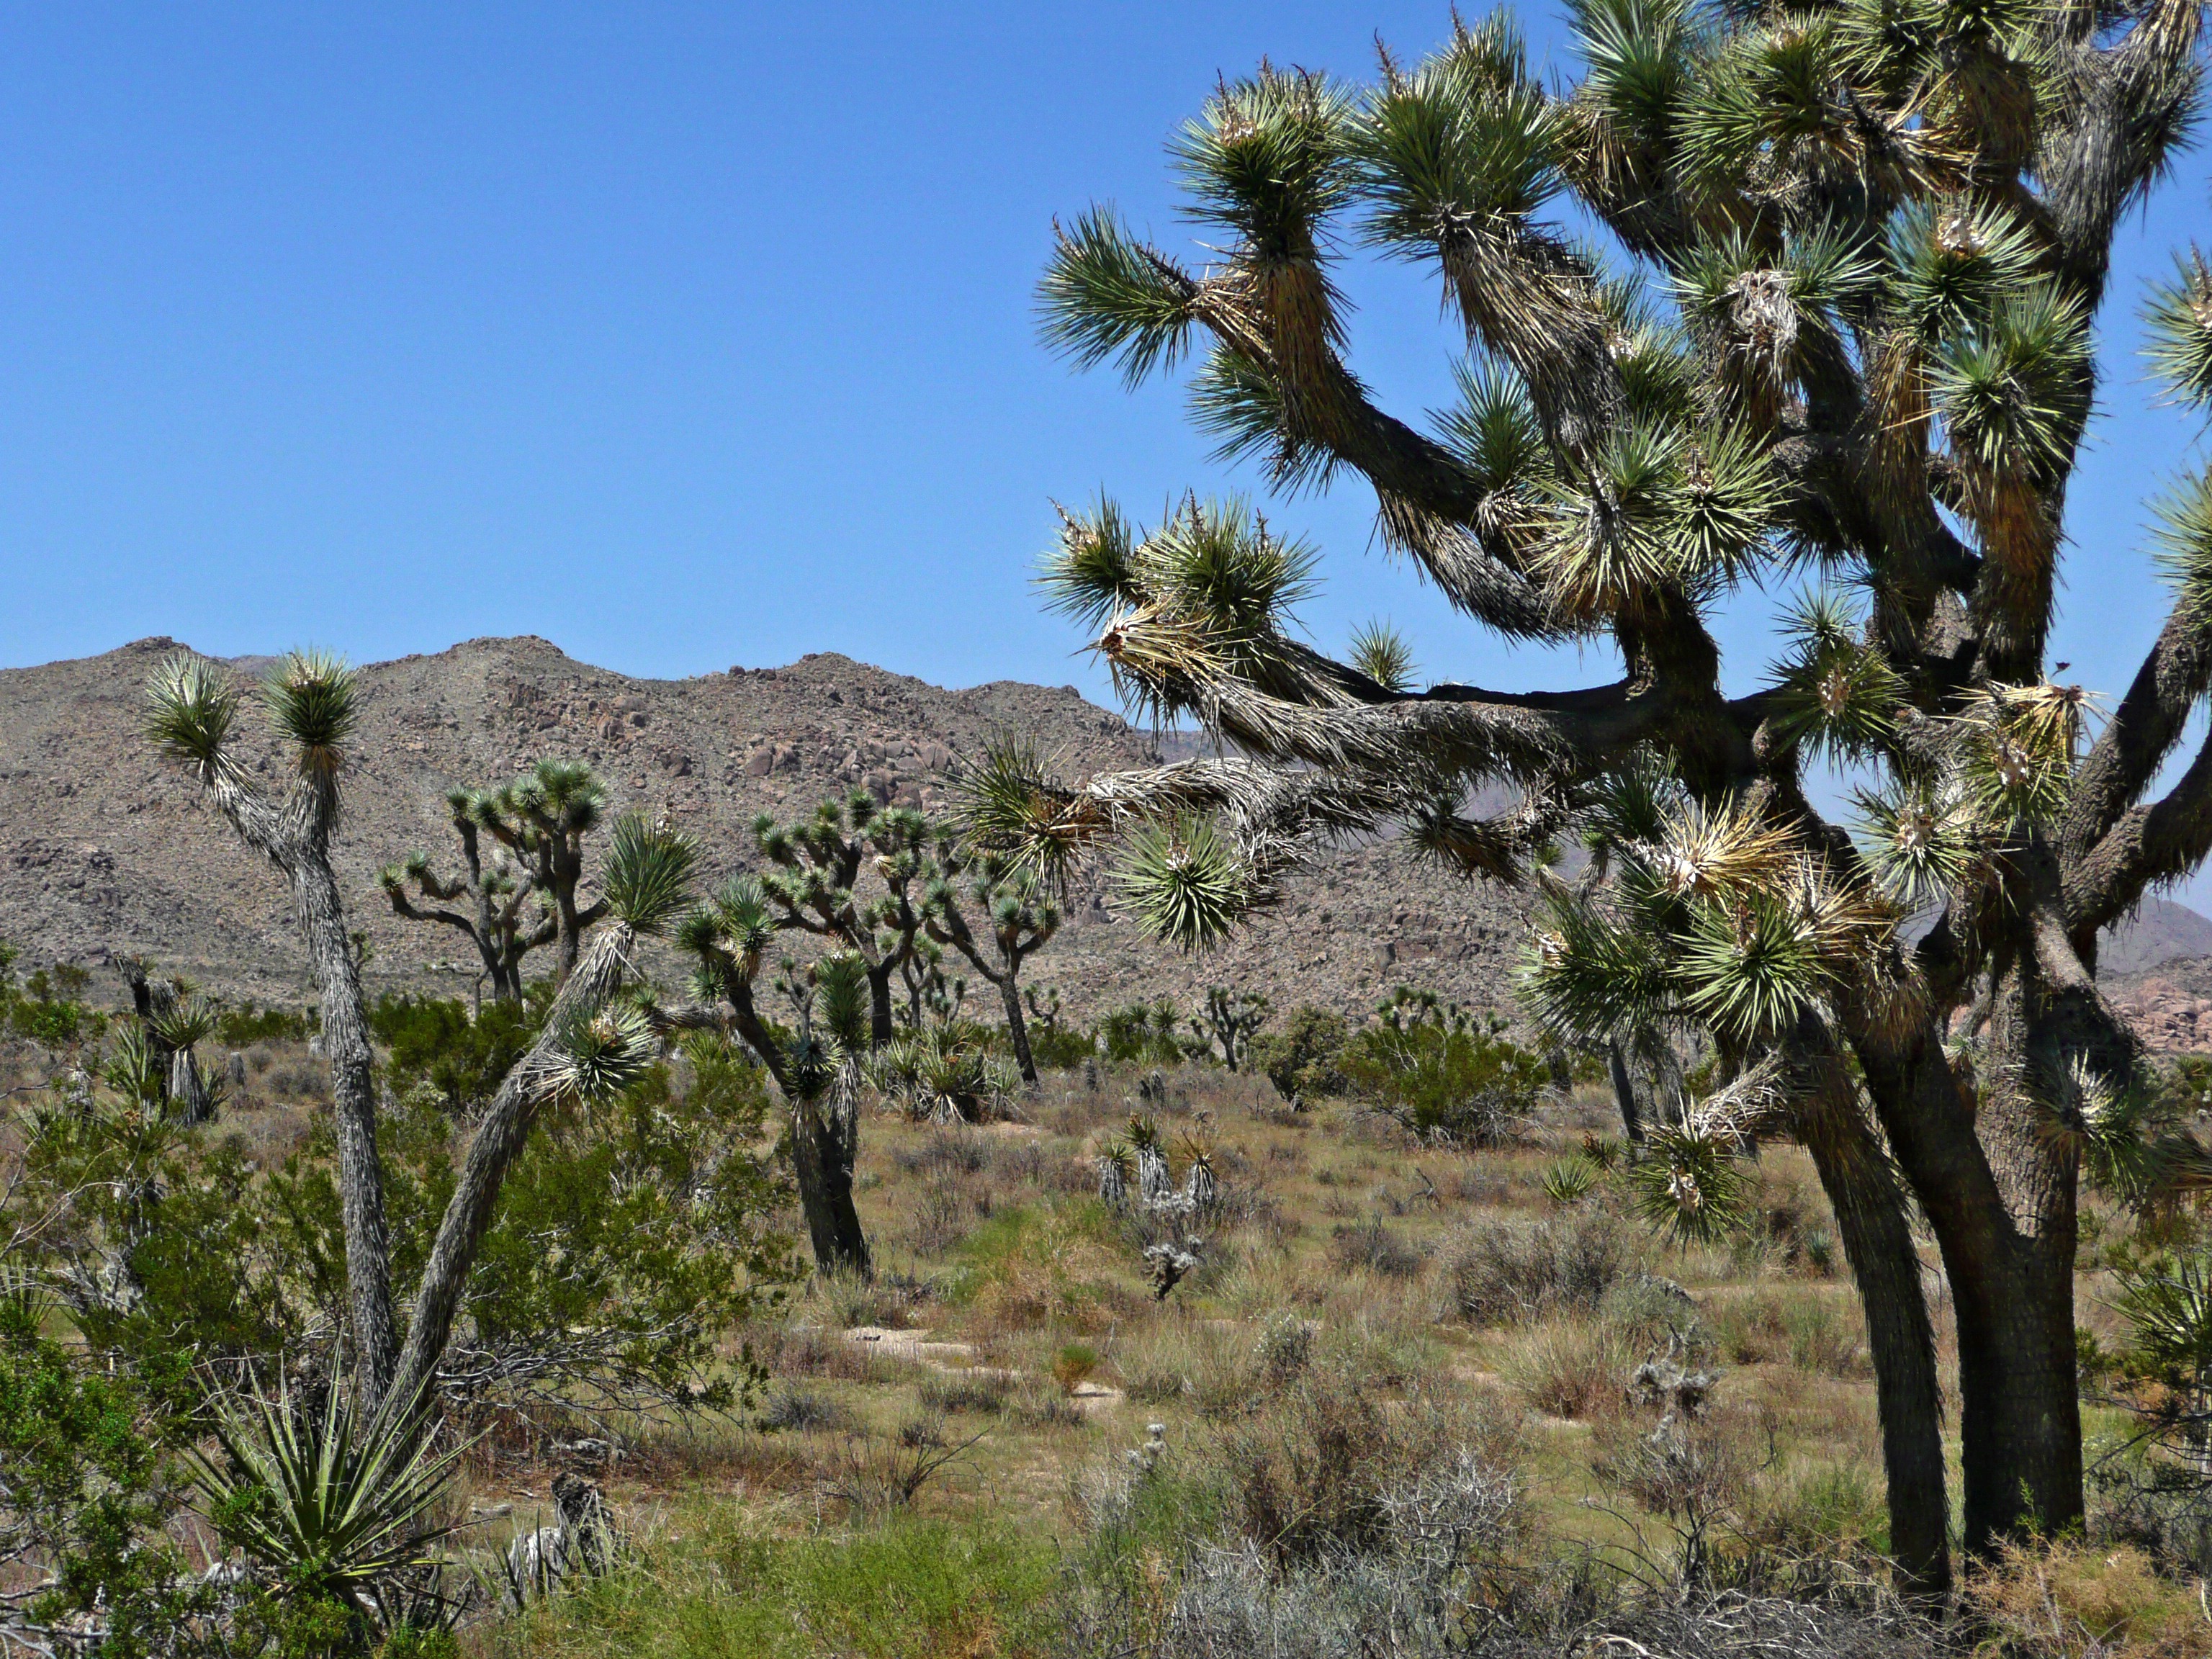
landscape, tree, nature, wilderness, mountain, plant, trail, desert, flower, scenery, usa, flora, california, savanna, erosion, vegetation, tourist attraction, ecosystem, joshua tree, flowering plant, biome, natural environment, woody plant, land plant, arecales, palm family, joshua national park